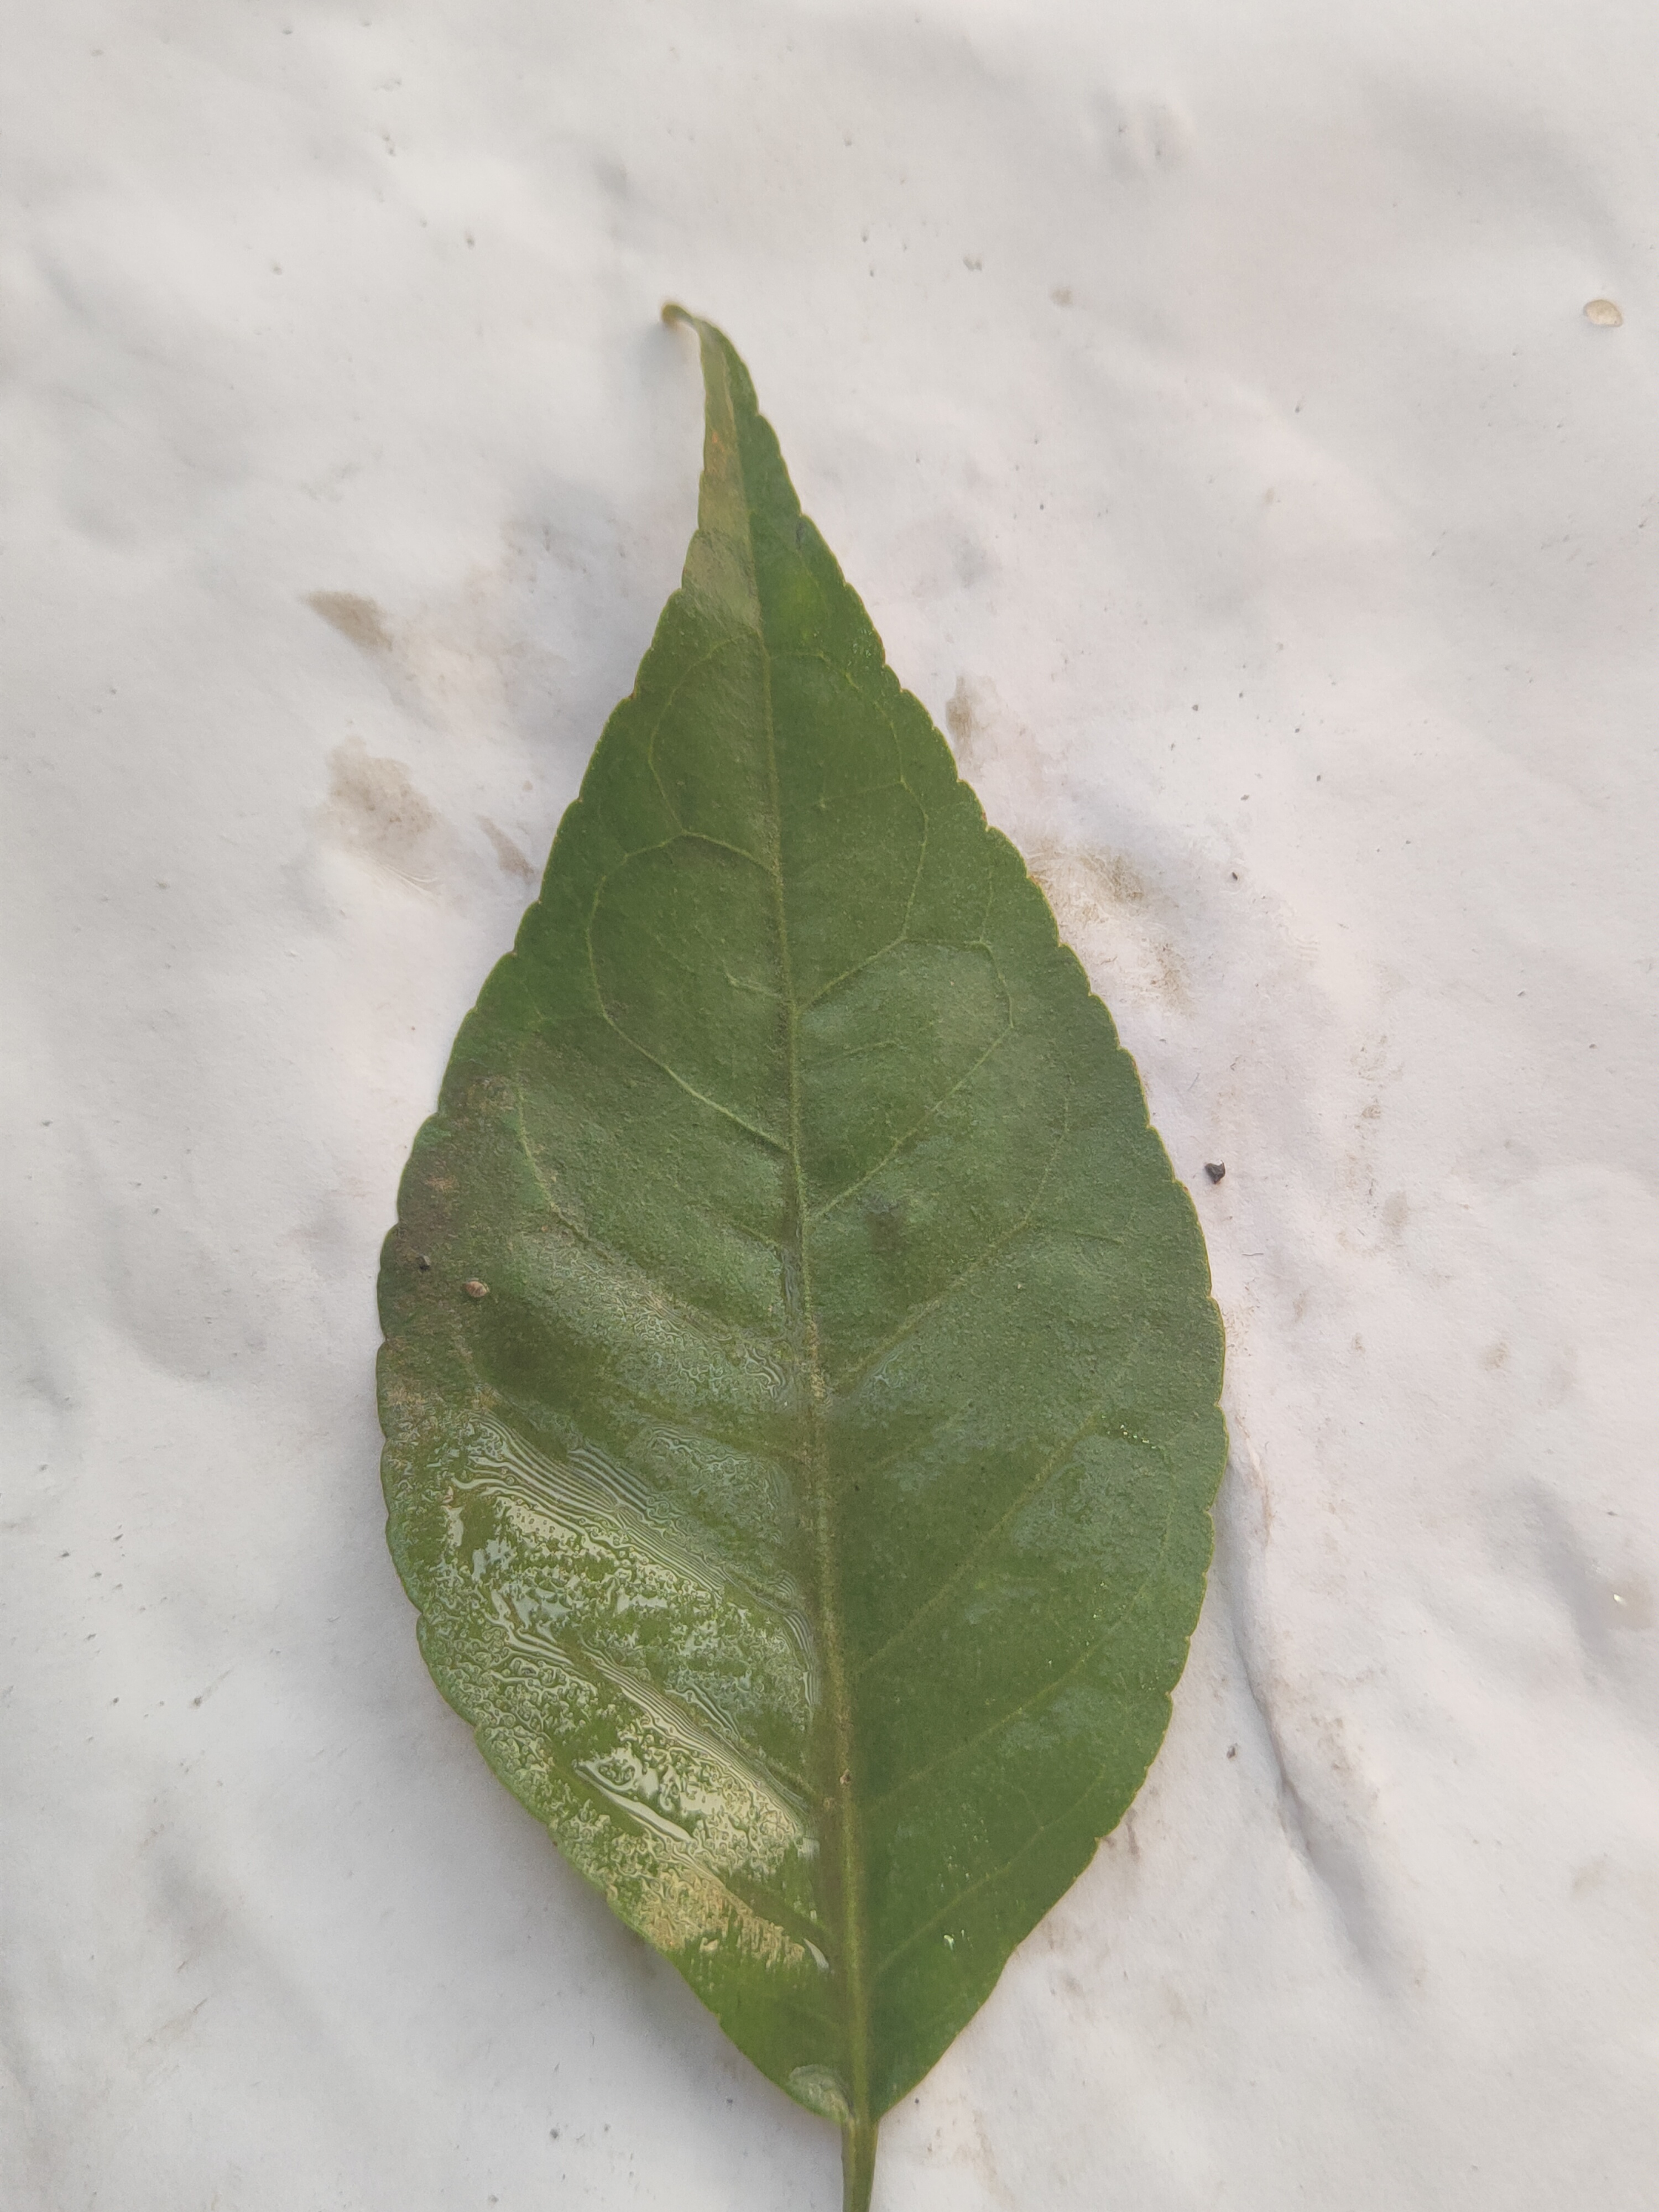
Leaf variety: Aegle marmelos